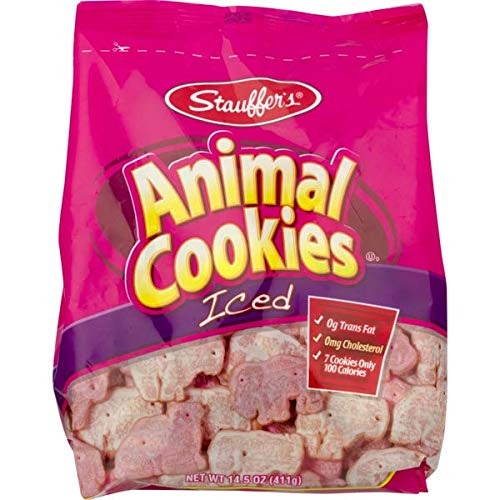
Item Name: Stauffer's Original, Iced or Chocolate Animal Cookies (Iced, 3 Bags)
Bullet Point 1: You Will Receive Bags of Stauffer's Animal Cookies- Your Choice of Original, Iced or Chocolate
Bullet Point 2: Delicious for snacking with your favorite milk or hot beverage
Bullet Point 3: Convenient resealable bag locks in freshness.
Product Description: Stauffer’s is best recognized for its original animal crackers but the company also produces a variety of crackers and cookies in three bakeries across the United States. Each day, Stauffer’s produces more than 250 tons of animal crackers, cookies and snack crackers on fifteen oven lines using only the finest ingredients. Stauffer’s is proud to be a snacking staple in households across America for over 143 years!
Value: 43.5
Unit: Ounce

Price: 25.95